Jem Mace

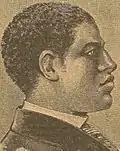
Bob Travers

Mace met the black boxer Bob Travers on 21 February 1860. Travers, like Mace, was a friend of Nat Langham, and had boxed, and entertained, at his club at Westminster's Cambrian Stores. Mace would later compete against Travers in foot races. Their boxing match was for £50 a side, and they first fought six rounds off the Thames at the North Kent Marshes and then, after the police intervened, they moved to a second location which was closer to, but still to the southeast of London. By the 33rd and 34th rounds, it was evident that, though Travers tried to lead, Mace had the better defence, and continued to get in more and harder punches. Having had the better of the match, Mace finally won on a foul that occurred in the 57th round, when Travers appeared to intentionally throw himself on the ground to avoid his blow after one hour, thirty-one minutes of fighting.